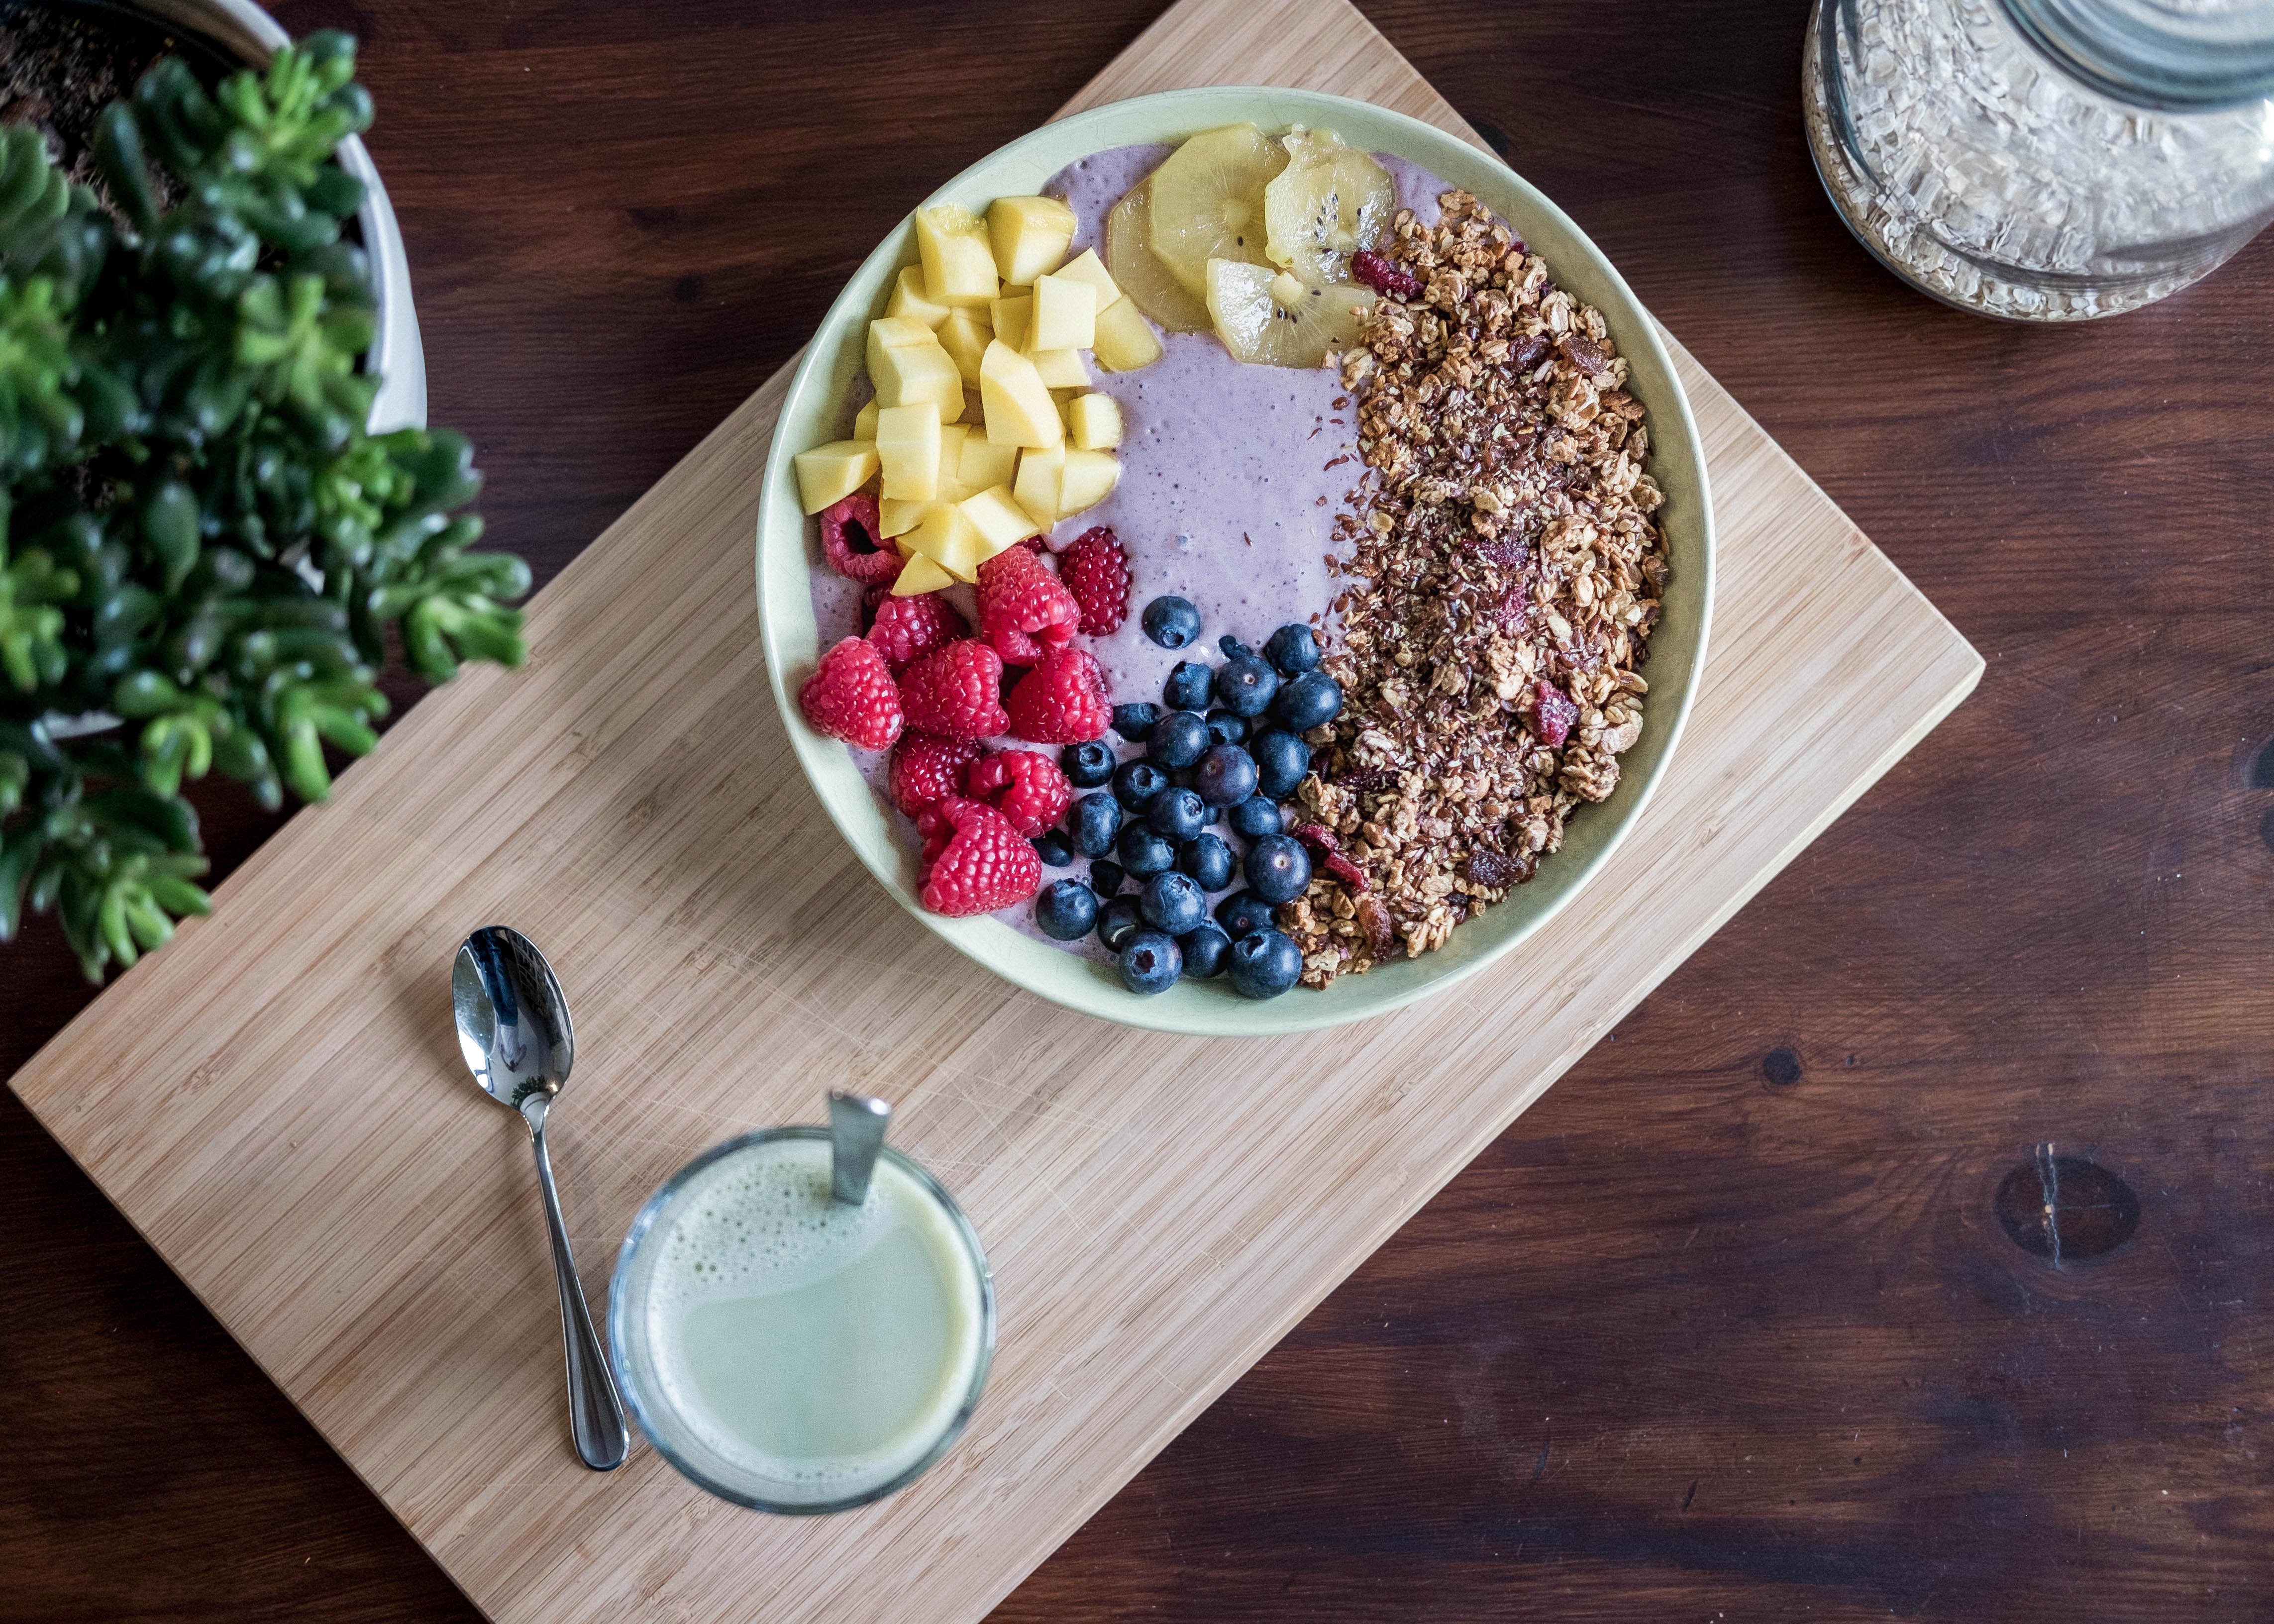
plant, fruit, berry, flower, meal, food, produce, breakfast, flavor